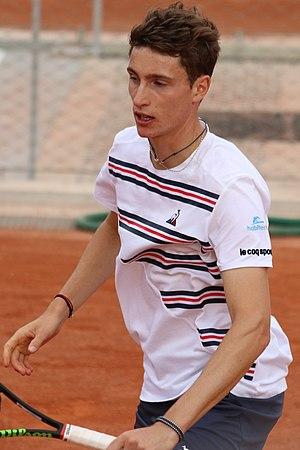
Ugo Humbert, né le 26 juin 1998 à Metz, est un joueur de tennis français, professionnel depuis 2016.